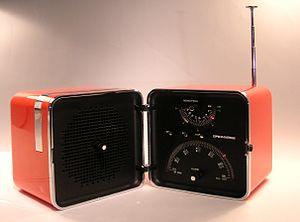
La culture de l'Italie, pays de l'Europe du Sud, désigne d'abord les pratiques culturelles observables de ses habitants.
Richard Sapper, né le 30 mai 1932 à Munich et mort le 31 décembre 2015 à Milan, est un designer allemand.
Marco Zanuso était un designer et architecte italien. Il est l’un des designers de Milan qui a façonné l’idée de bon design d’après-guerre.
Marco Zanuso était un designer et architecte italien. Il est l’un des designers de Milan qui a façonné l’idée de bon design d’après-guerre.
Brionvega est un fabricant de matériel électronique grand public italien qui a marqué son époque avec l'utilisation du design de maître dans les produits hi-tech.